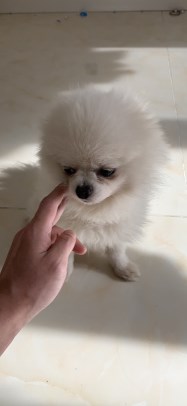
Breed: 1936-n000005-Pomeranian